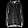
Label: Pullover